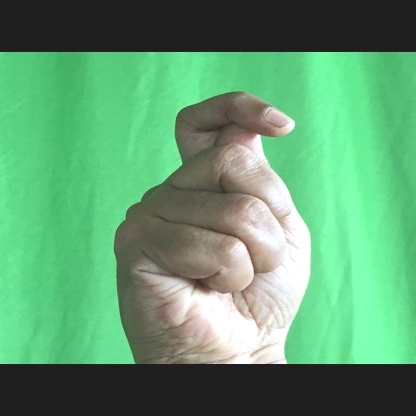
Mudra: Kapith